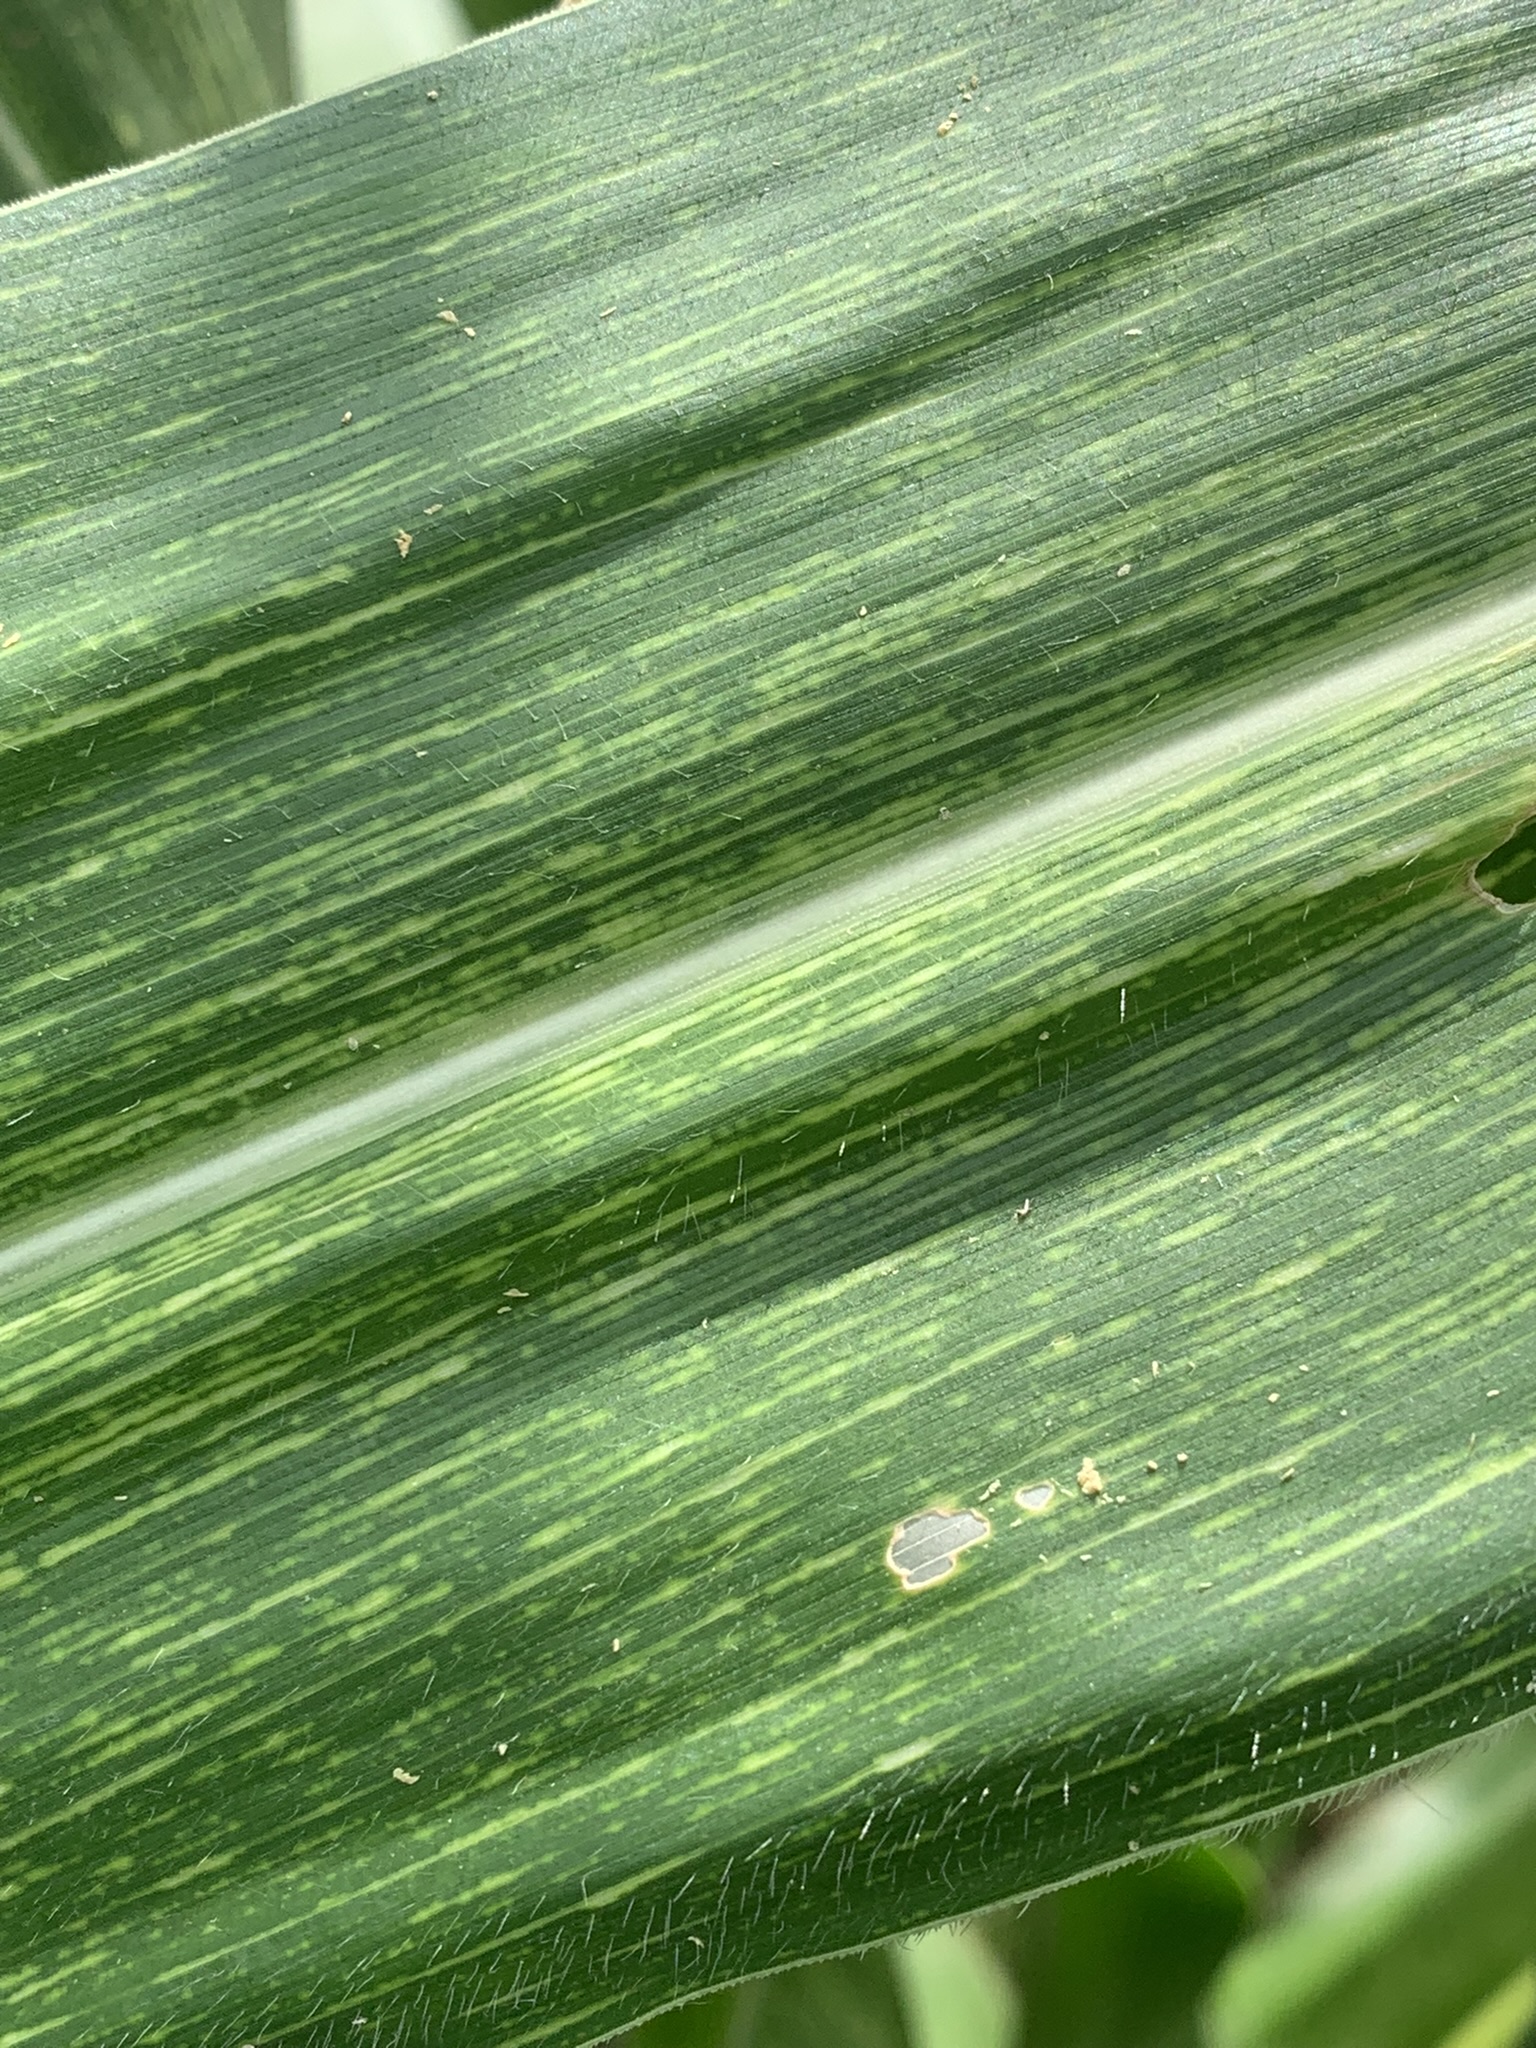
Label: MSV